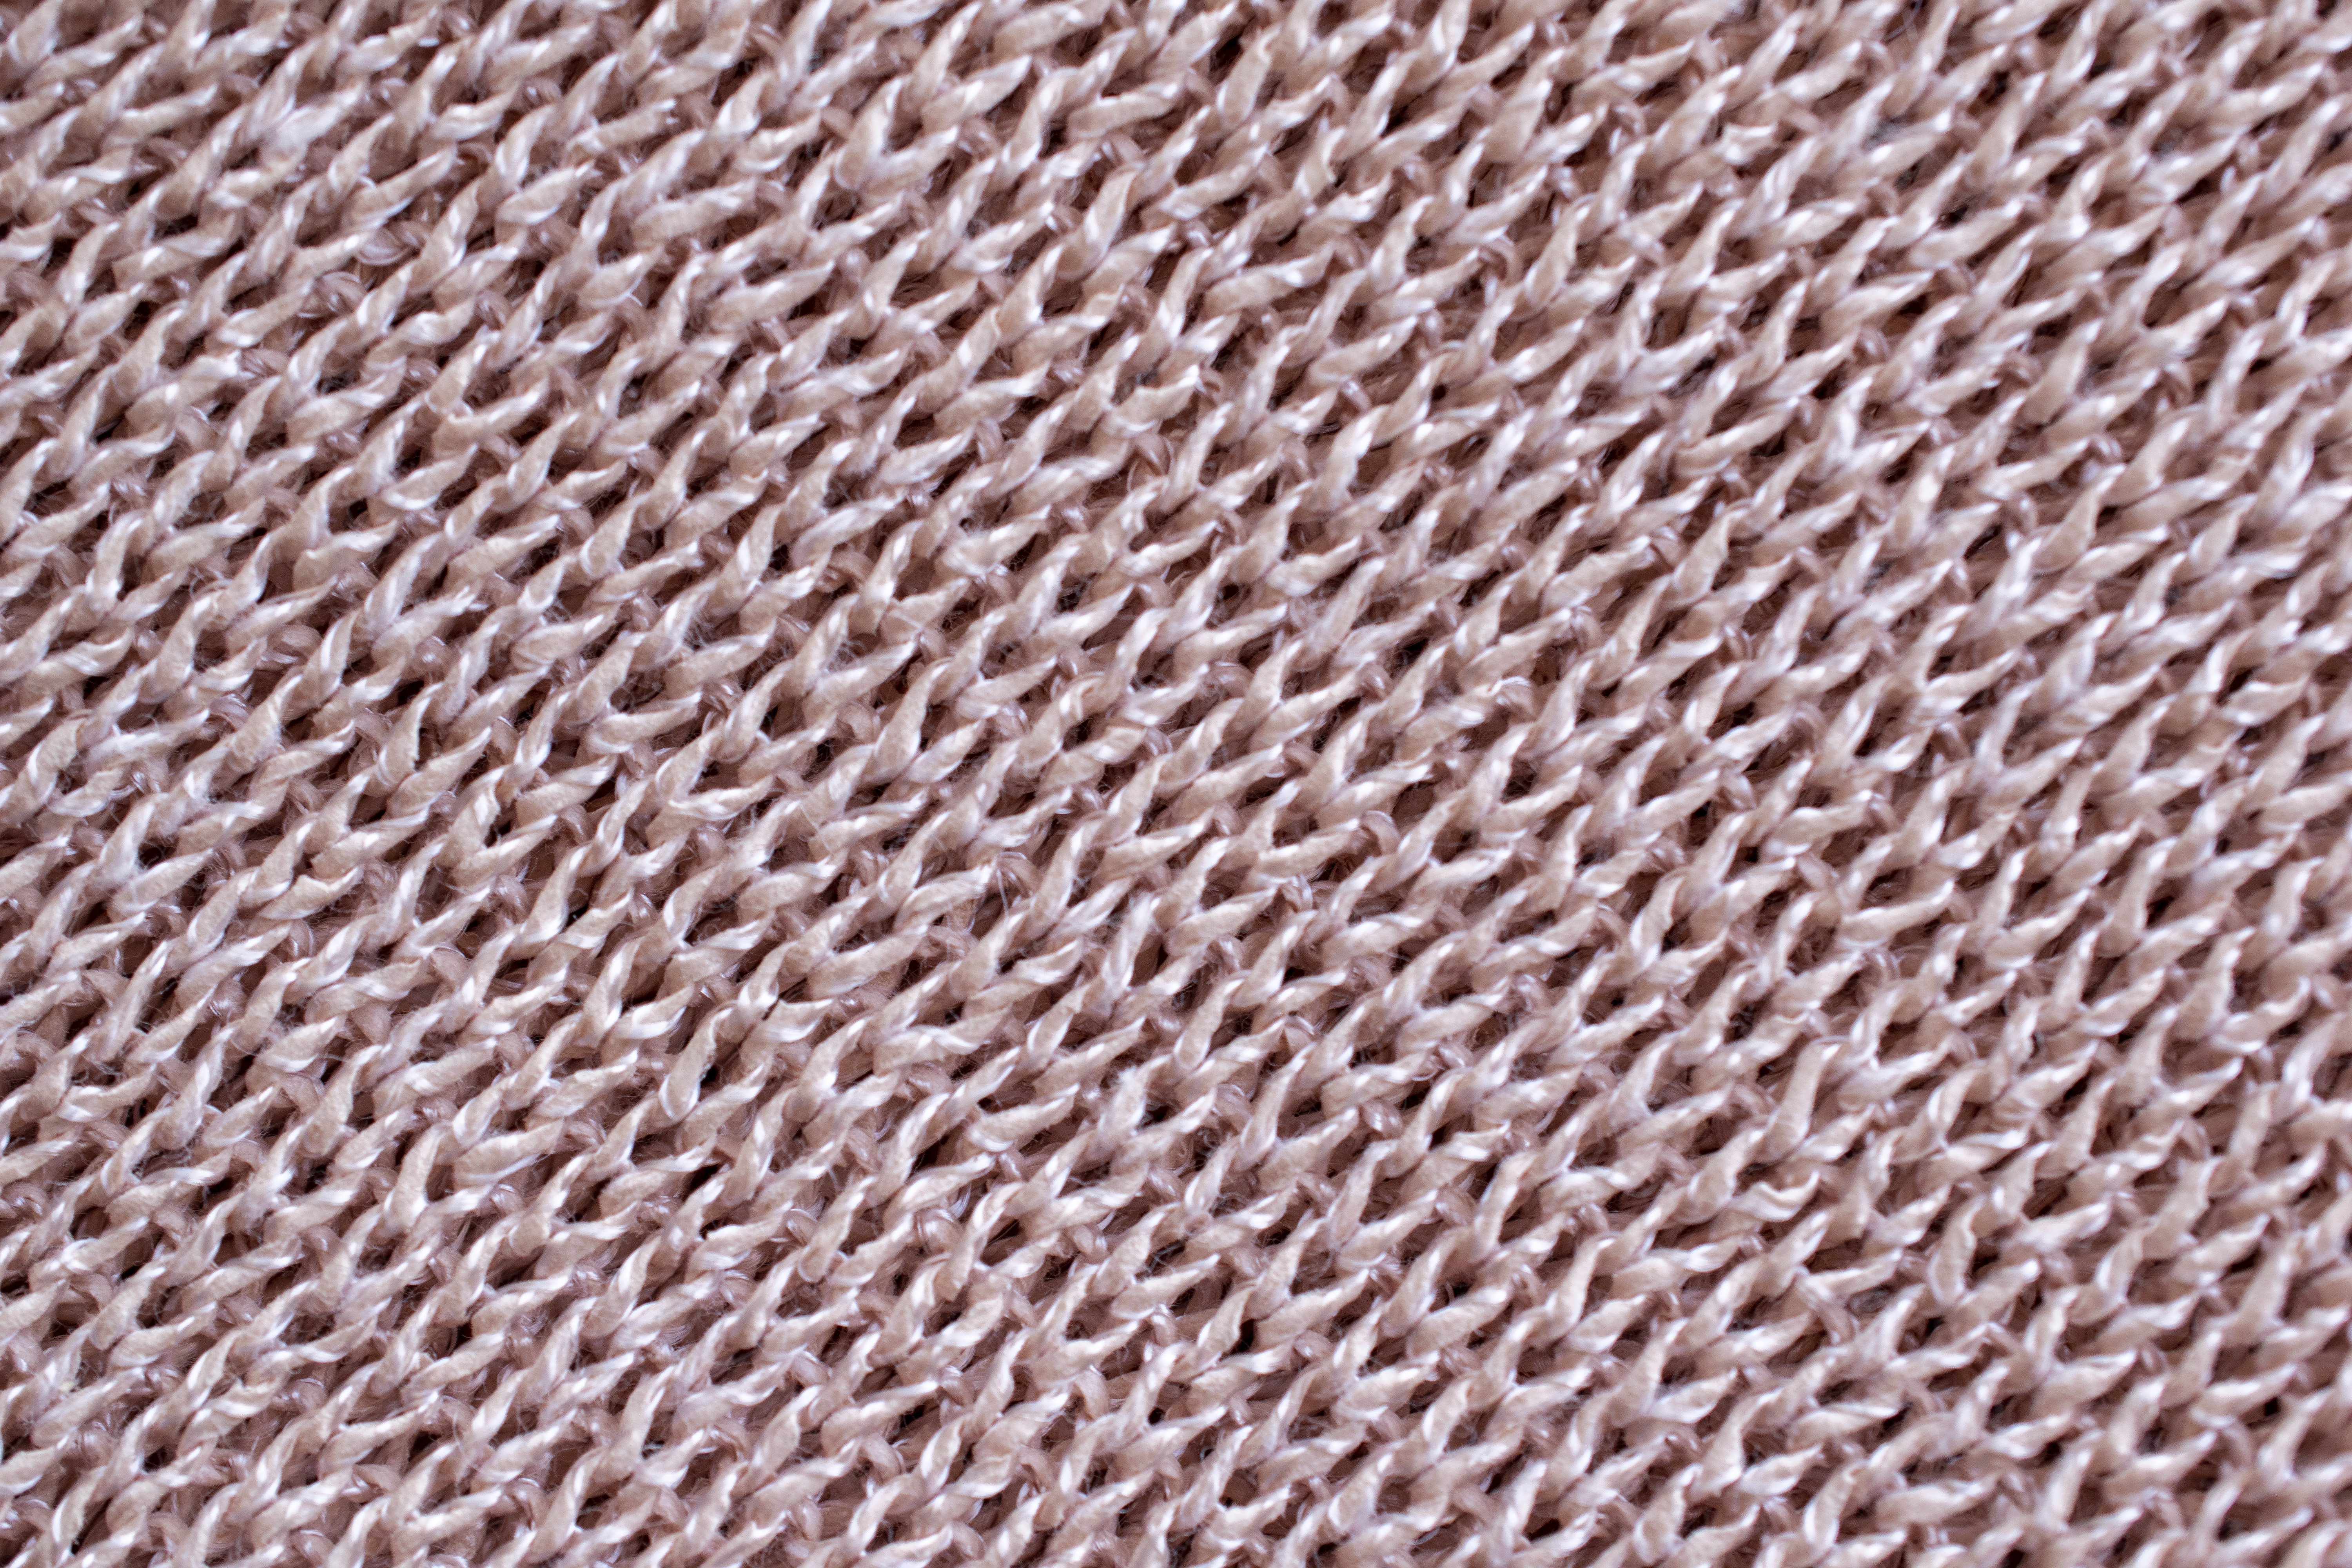
knitting, crocheting, yarn, thread, rose, fabric, craft, clothing, blouse, crochet, tricot, brown, grey, woolen, pattern, mesh, metal, rectangle, wool, symmetry, weaving, woven fabric, art, flooring, electric blue